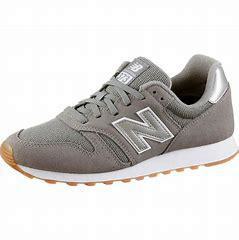
Brand: New
Model: Balance New Balance 373